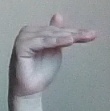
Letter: khaa